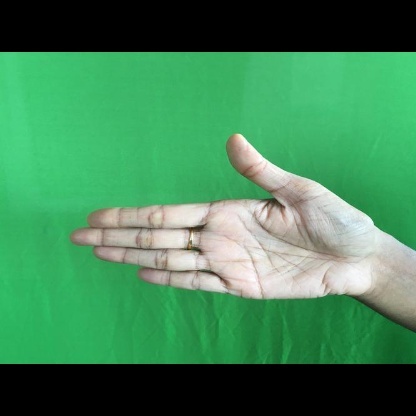
Mudra: Ardhachandran